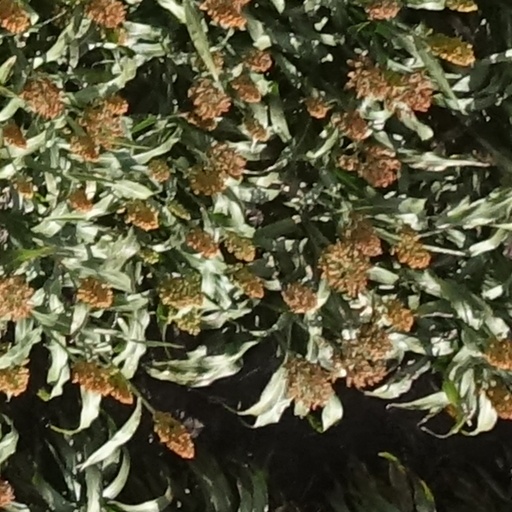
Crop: sorghum